Winzererstraße

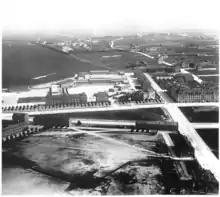
Aerial photo from 1900

The street is named after the knight and Landsknecht leader Winzerer, which in 1525 prevented the encroaching of the peasant wars on Bavaria. It runs on a part of the Oberwiesenfeld.